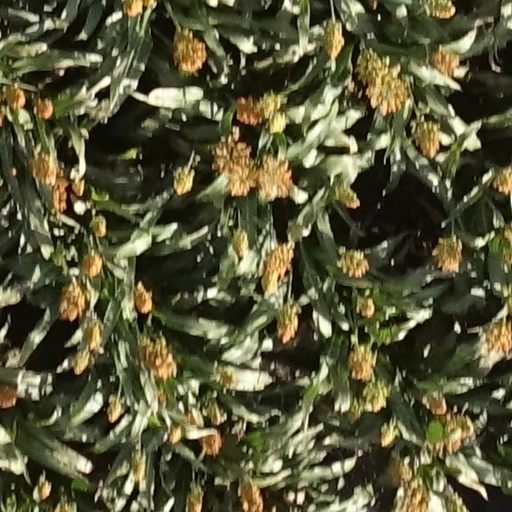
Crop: sorghum